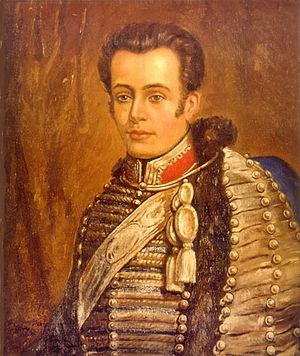
L’histoire du Chili est généralement découpée en douze périodes, qui vont du début du peuplement humain du territoire de l’actuel Chili jusqu’à nos jours.
Tout au long d’une grande partie du XIXᵉ siècle, l’Argentine fut le théâtre d’une série de guerres civiles, à l’issue desquelles fut finalement établie la forme de gouvernement qui régit ce pays encore aujourd’hui.
La guerre d'indépendance du Chili se déroule de 1813 jusqu'en 1826, opposant les patriotes chiliens aux royalistes espagnols. En résulte l'indépendance du pays. Depuis 1609, des gouverneurs militaires et civils s’enrichissaient aux dépens des colons et des autochtones. La Couronne espagnole levait l'impôt, mobilisait des hommes et achetait des métaux précieux à la colonie qu'elle approvisionnait en biens manufacturés et produits exotiques, comme le sucre, tabac ou cacao, consommés par l'élite locale. L'économie chilienne reposait sur la petite activité minière, sur l'élevage et la culture de céréales. Les autochtones et les métis travaillaient sur des terres de propriétaires espagnols, principalement composés de l'élite administrative et militaire du pays ainsi que des créoles espagnols. Ces derniers ainsi que les colons, insatisfaits de cette situation, ont donc voulu avoir une liberté et s’affirmer en tant que pays.